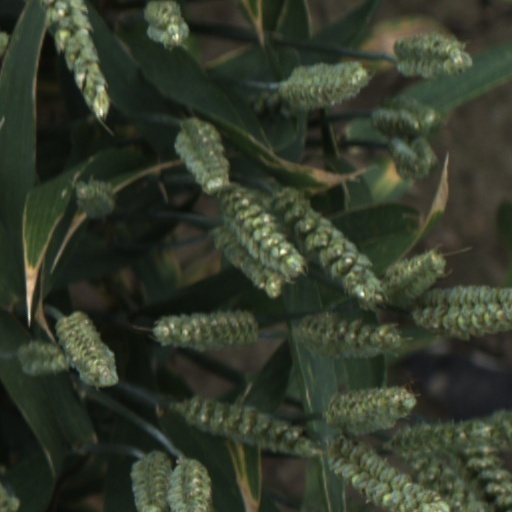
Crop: wheat